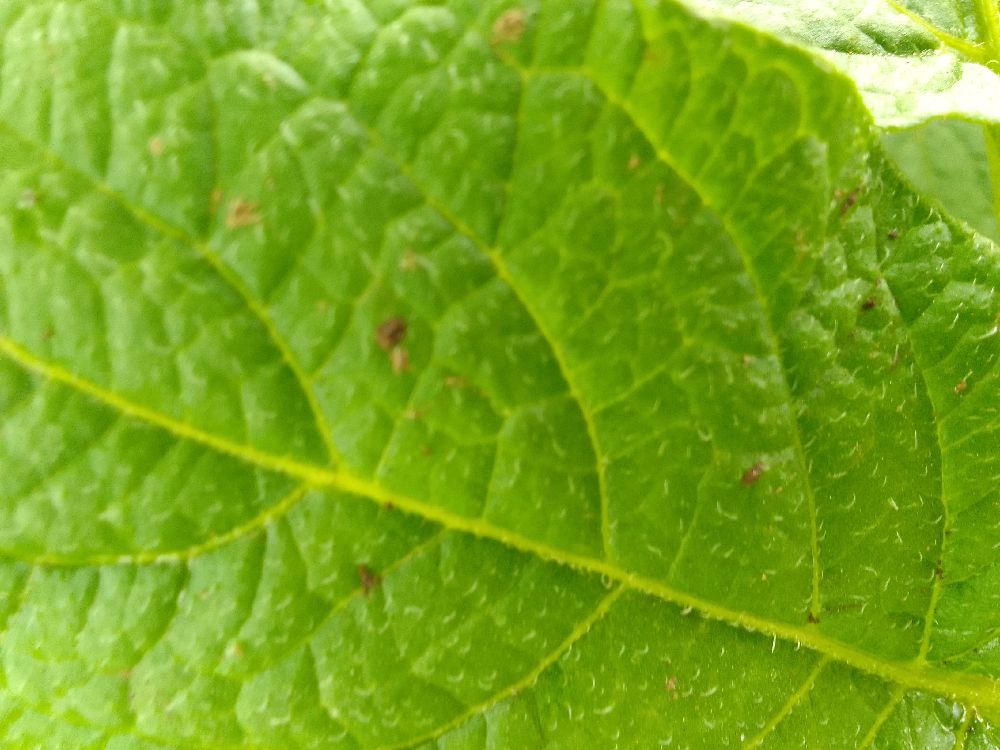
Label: Healthy